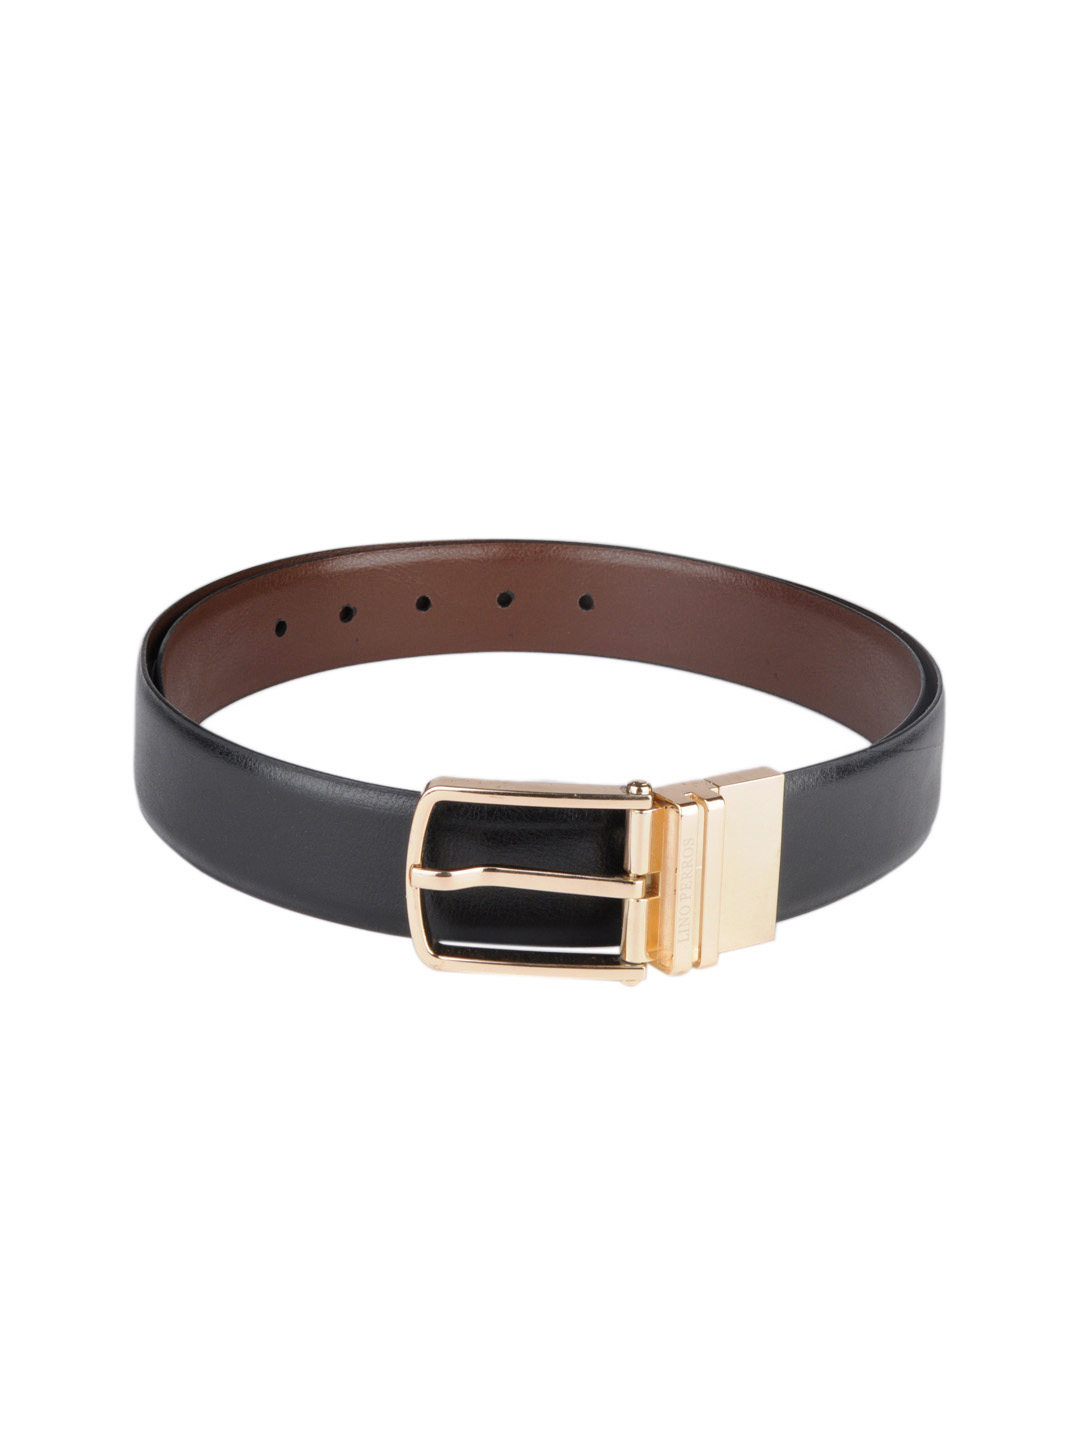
Lino Perros Men Black Leather Belt
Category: Accessories / Belts / Belts
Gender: Men
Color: Black
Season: Summer 2012
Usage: Casual